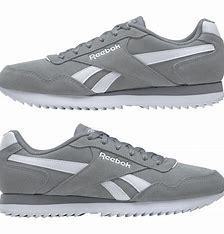
Brand: Reebok
Model: Royal Glide Ripple